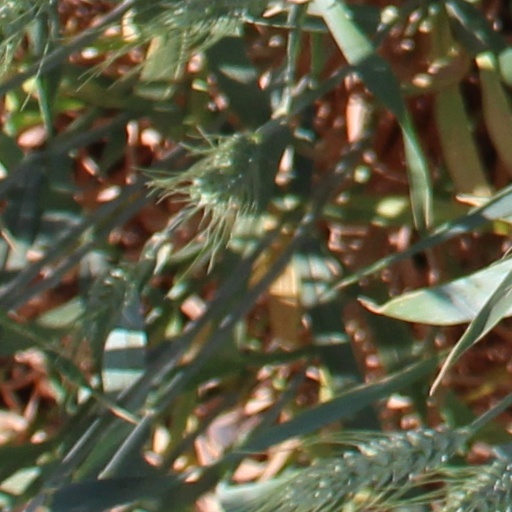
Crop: wheat